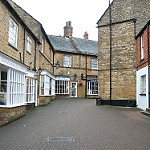
Label: buildings